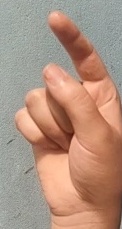
ASL sign: Z